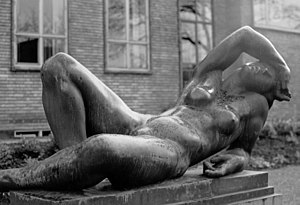
Kai Nielsen (billedhugger)
Leda uden Svanen, Viebæltet, Svendborg.
Kai Nielsen var en dansk billedhugger og regnes blandt gruppen af fynske kunstnere omkring det 20. århundredes begyndelse.